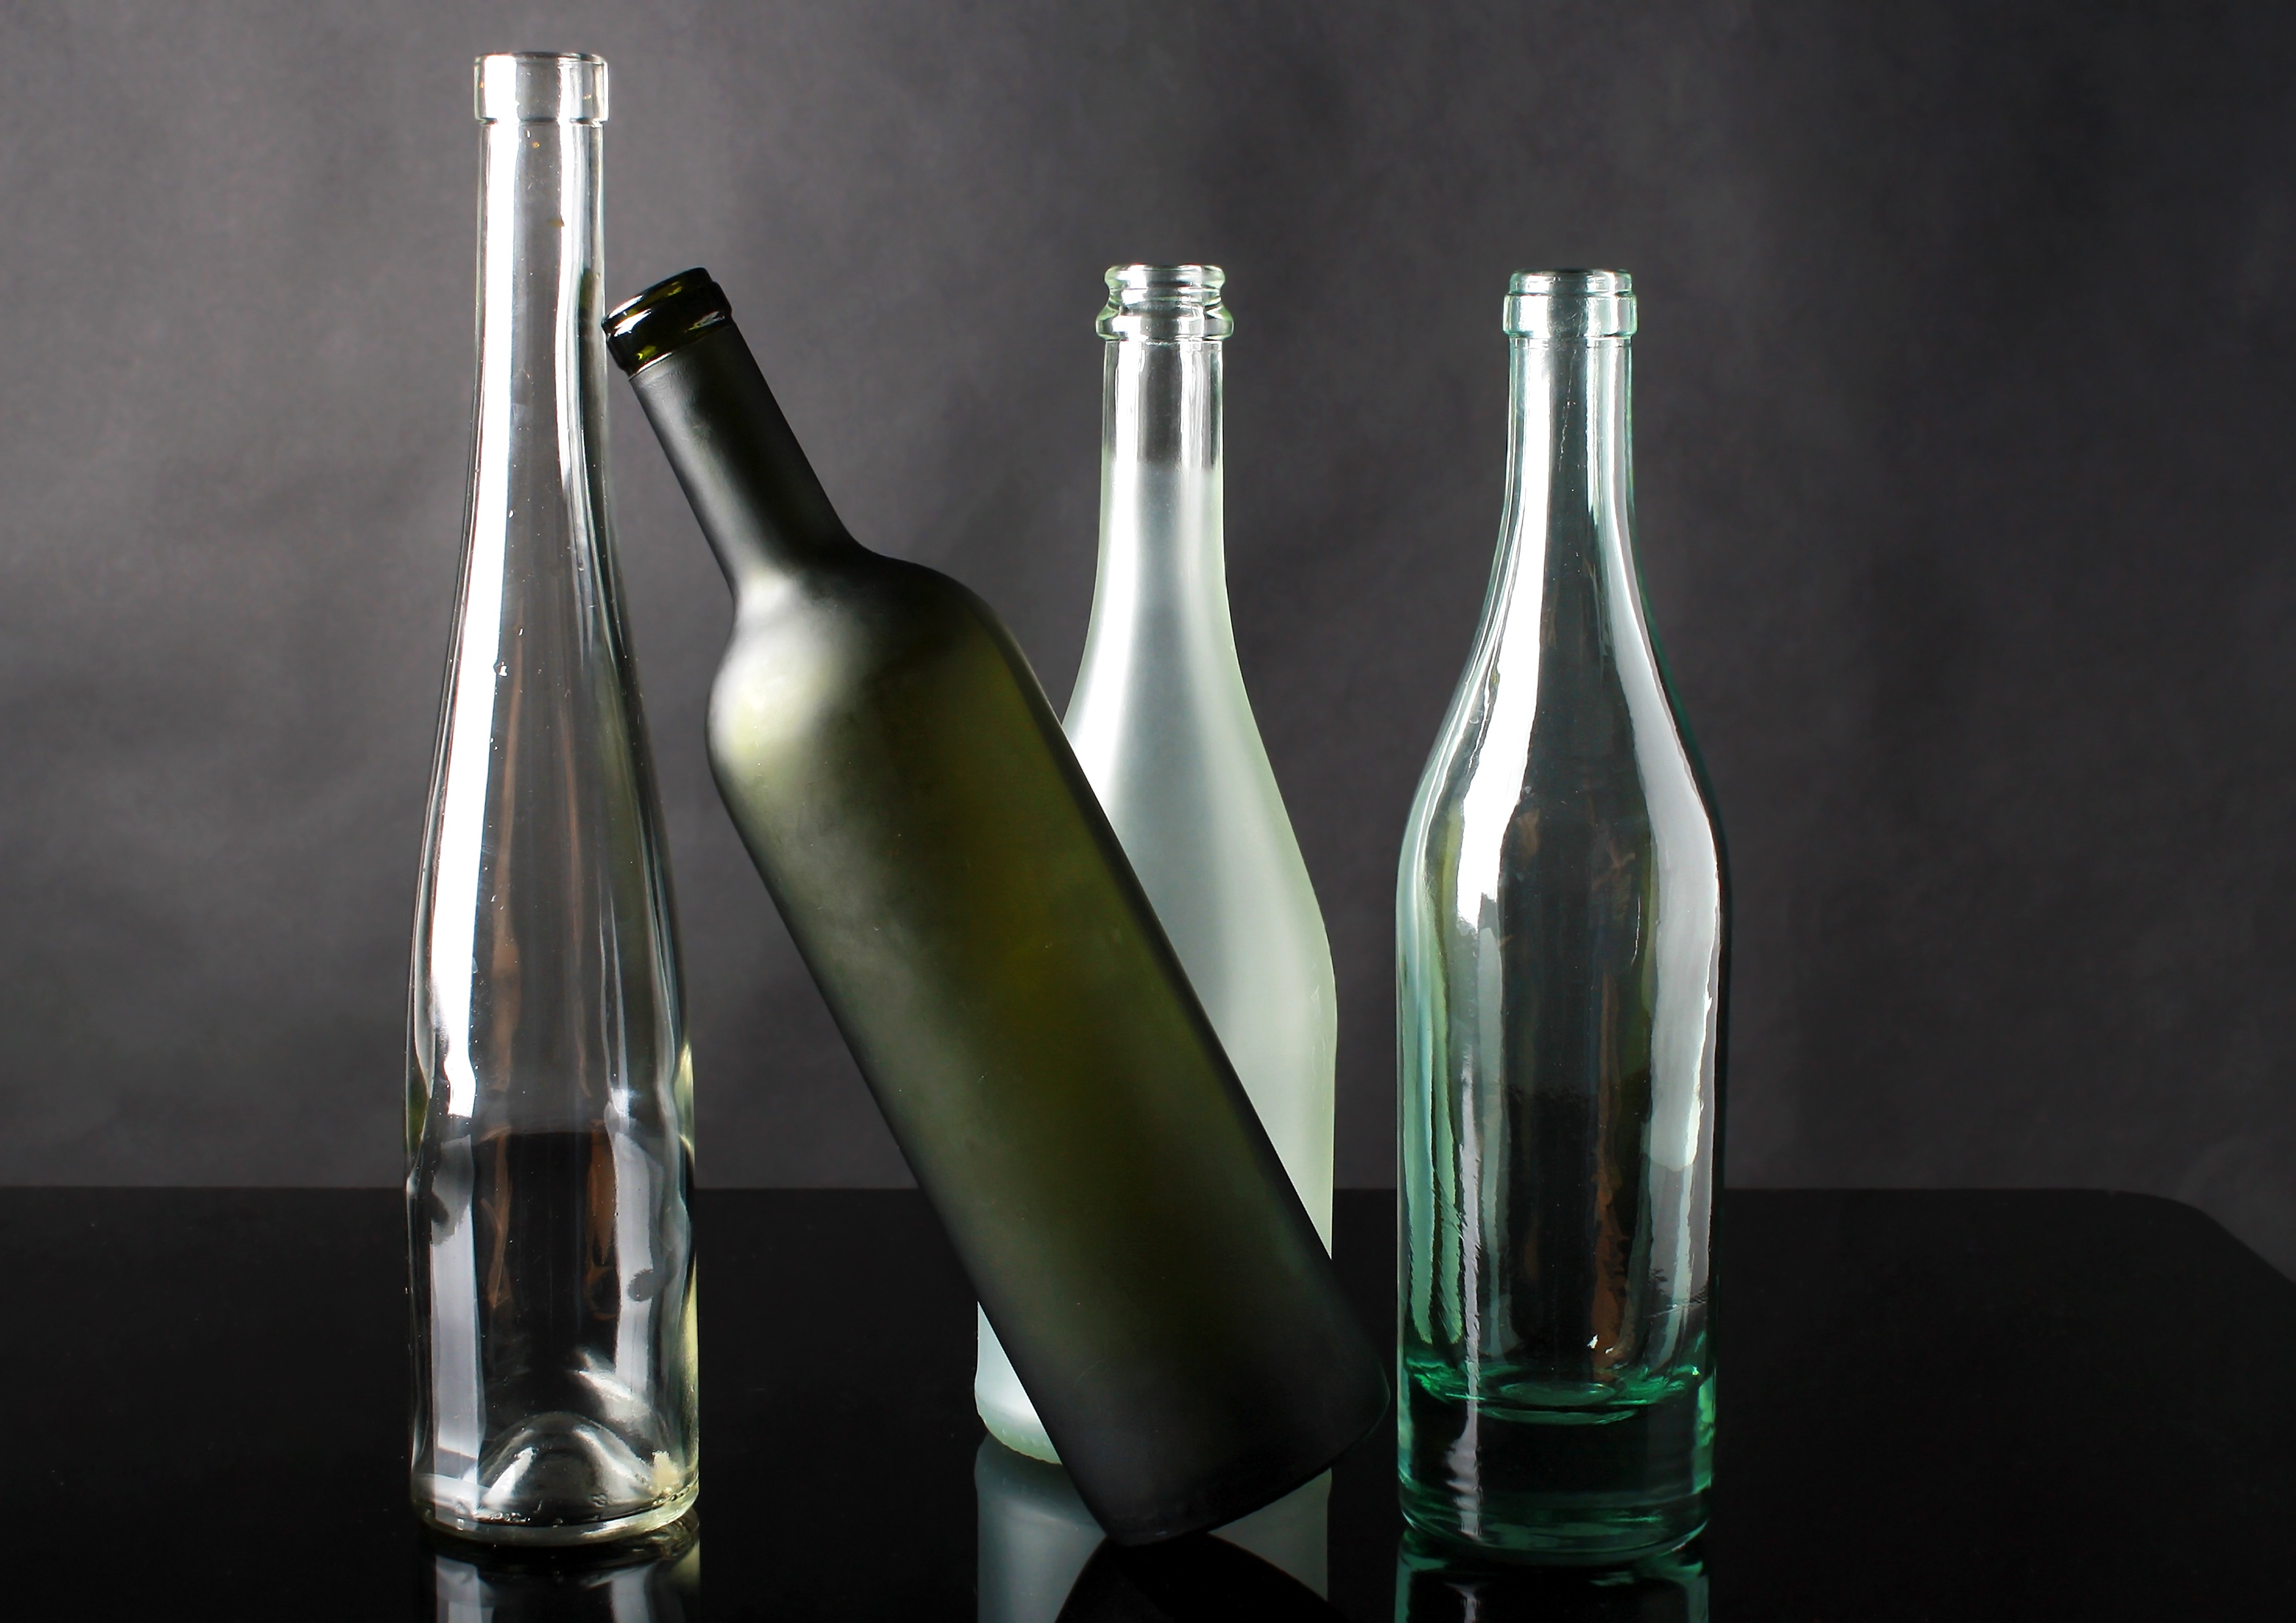
light, white, glass, photo, dark, green, color, studio, drink, bottle, black, still life, tableware, wine bottle, glass bottle, background, decorative, bottles, composition, beer bottle, champagne, the bottle, a bottle of, still life photography, drinkware